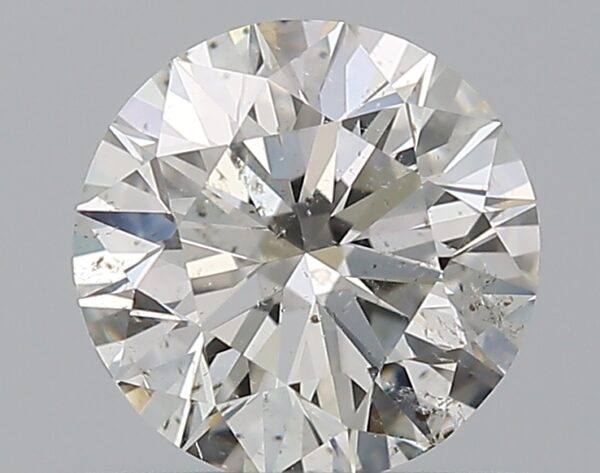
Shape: round
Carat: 0.72
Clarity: SI2
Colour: I
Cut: EX
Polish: EX
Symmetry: VG
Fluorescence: F
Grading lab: GIA
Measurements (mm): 5.68 x 5.72 x 3.56